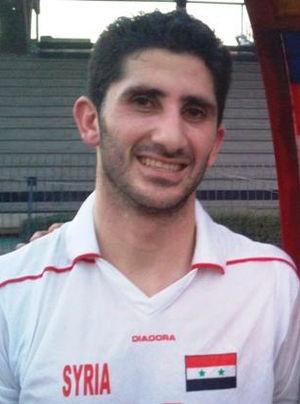
Sanharib Sabah Malki est un footballeur syrien d'origine araméenne.